MV Gwendoline Steers

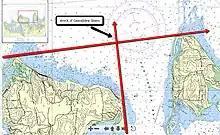
The Wreck was finally located as shown on Map

By April 18, 1963, preparations were being made by Steers to dynamite the wreck. According to the owners of the tug, “the purpose of finding the boat was to locate bodies, not the hull." The President of Steers Sand and Gravel Company, J. Rich Steers, stated that “we’ve already written off the value of the hull” and that divers “combed the interior of the ship despite the thick mud which entombs her hold...[they] found no one aboard her.” While the United States Army Corps of Engineers conducted their own review for the proposed demolition, a private marine salvage firm with no connection to Steers, “filed for salvage rights” and that “salvages rights [were] being negotiated.” The U.S. Army Corps of Engineers stated that the Gwendoline Steers “would have to be removed from the federal channel.” regardless of whether Steers dynamited the wreck, or the salvage company raised the vessel for scrap. One week later, the Army Corps abruptly reversed their decision. The salvage company also dropped their claim.